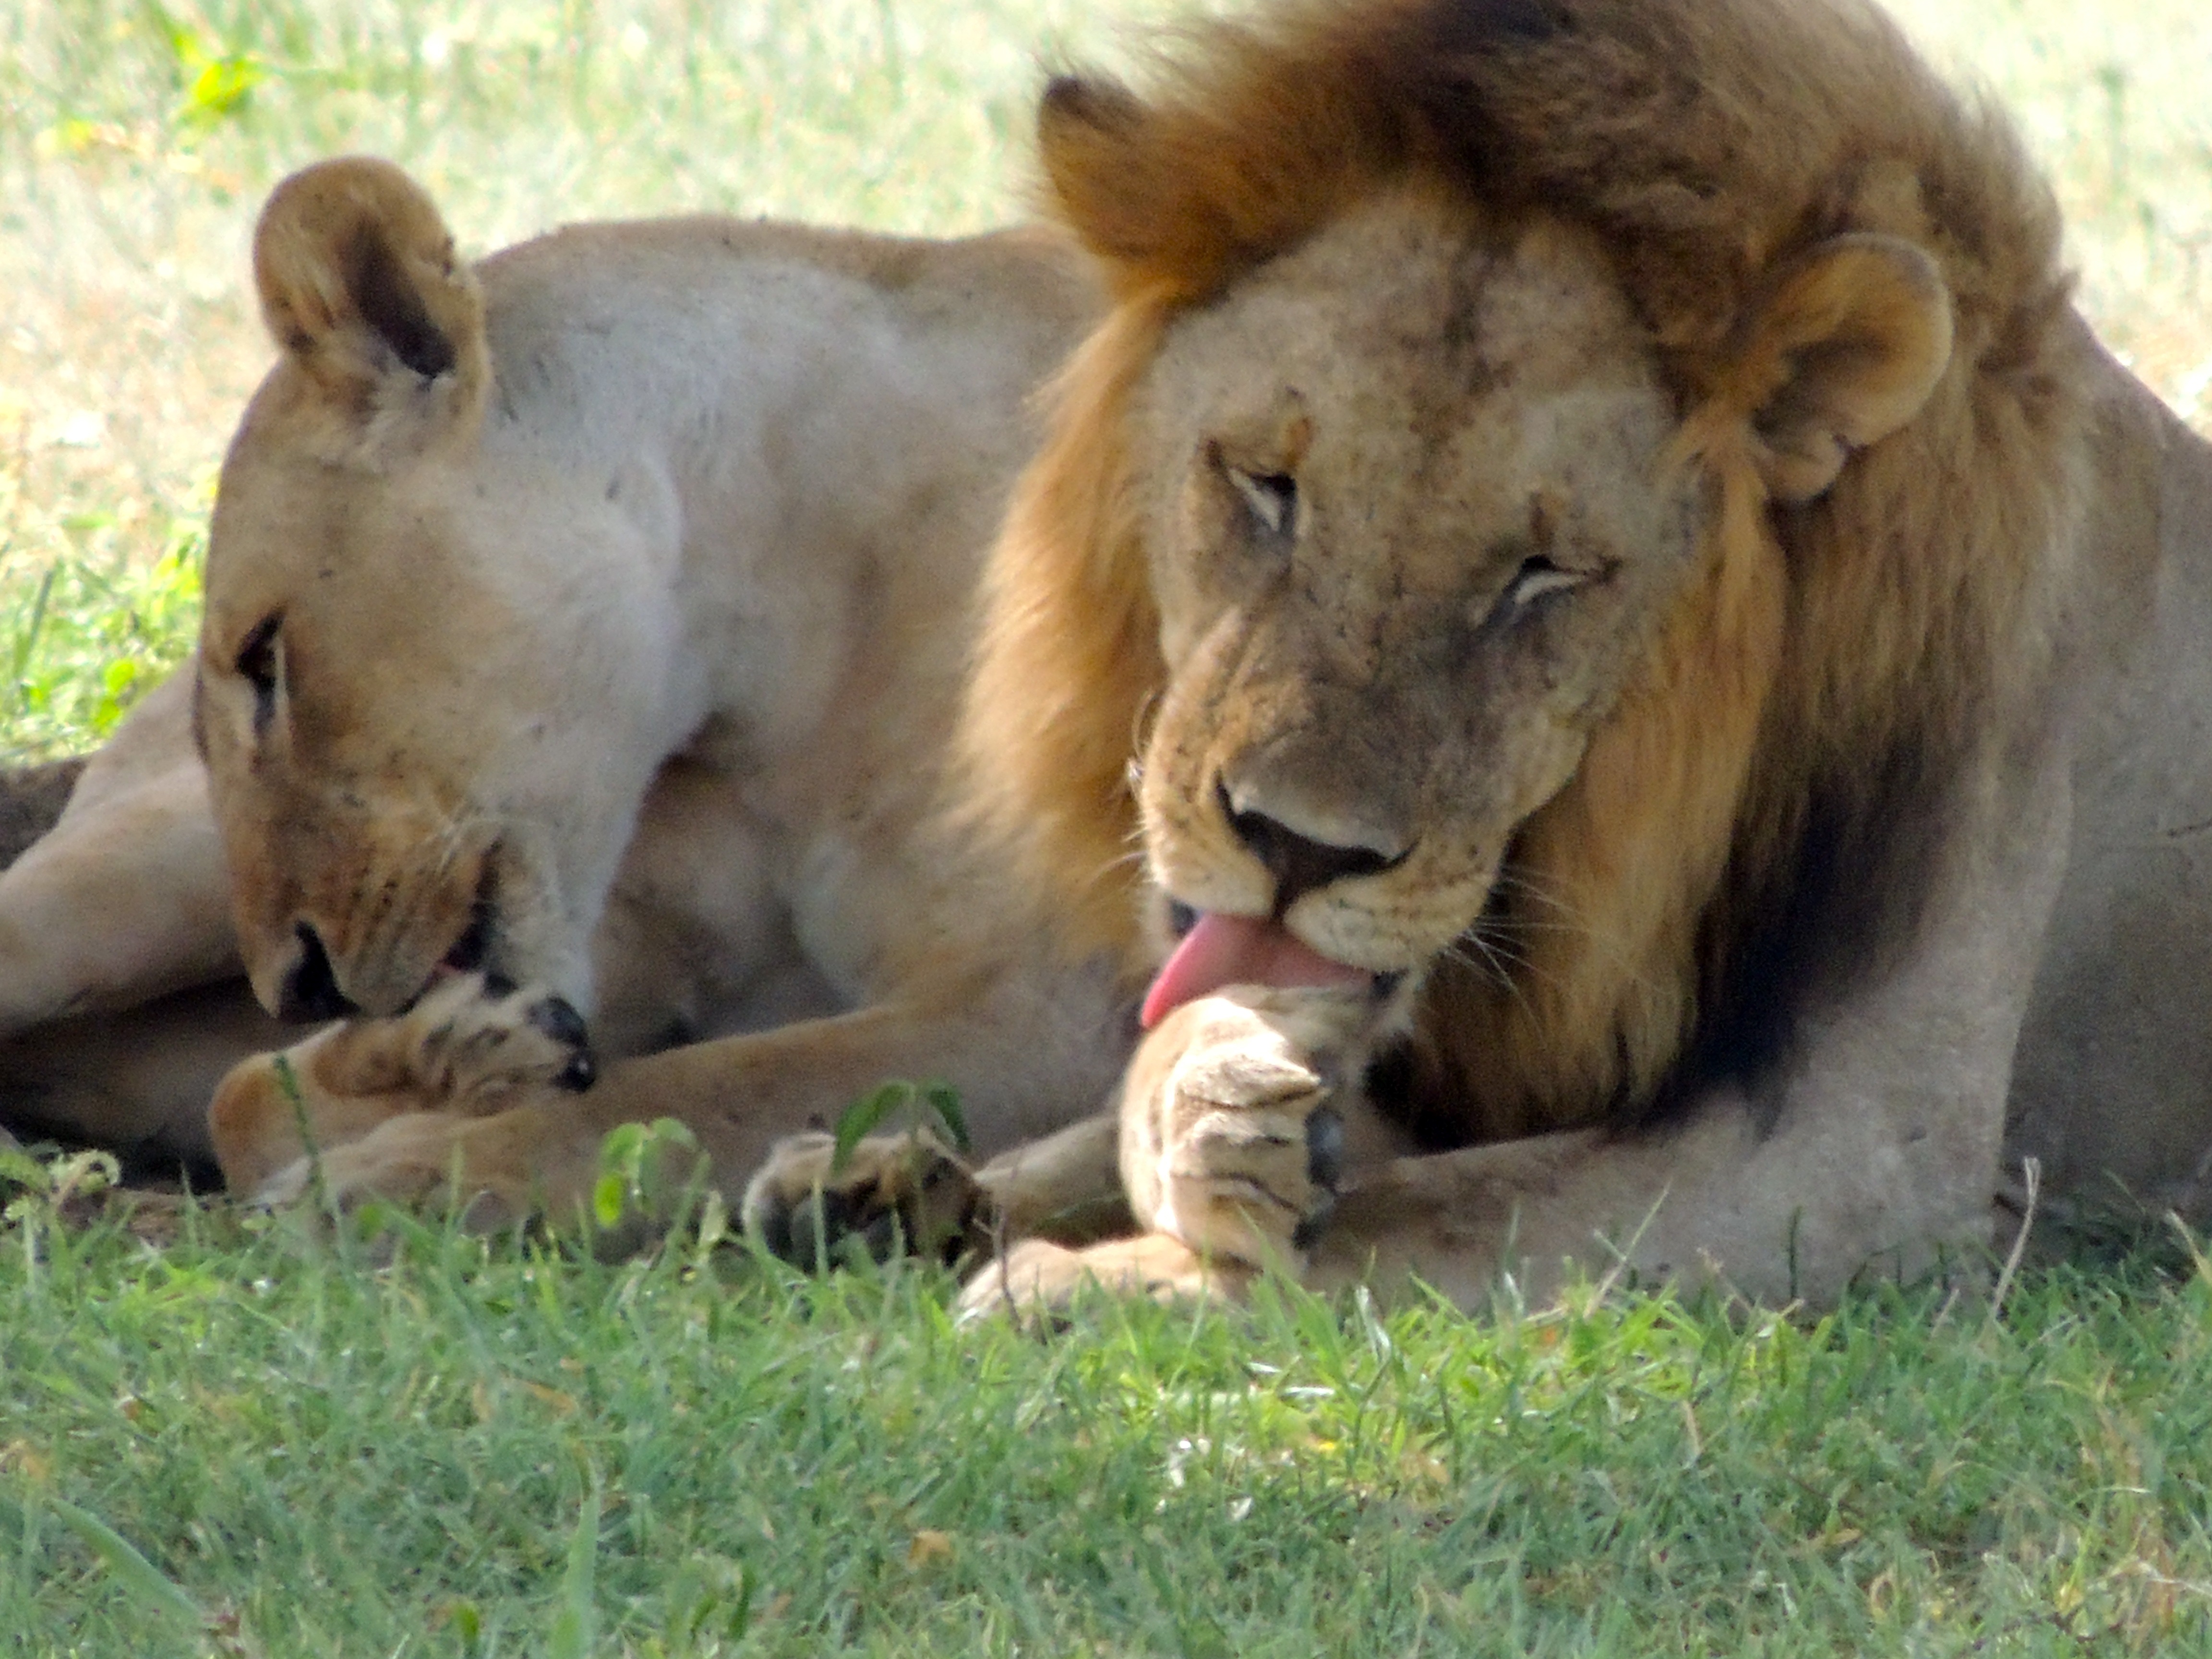
male, female, wildlife, zoo, feline, mammal, mane, fauna, lion, lions, vertebrate, tanzania, safari, big cats, african lion, cat like mammal, dog breed group, masai lion, lion licking paws, licking paw